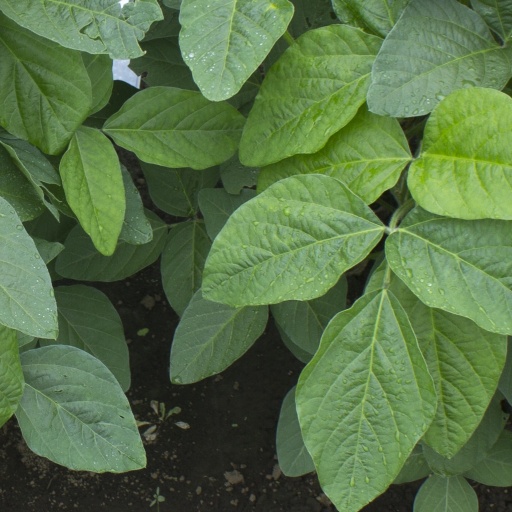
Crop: soybean